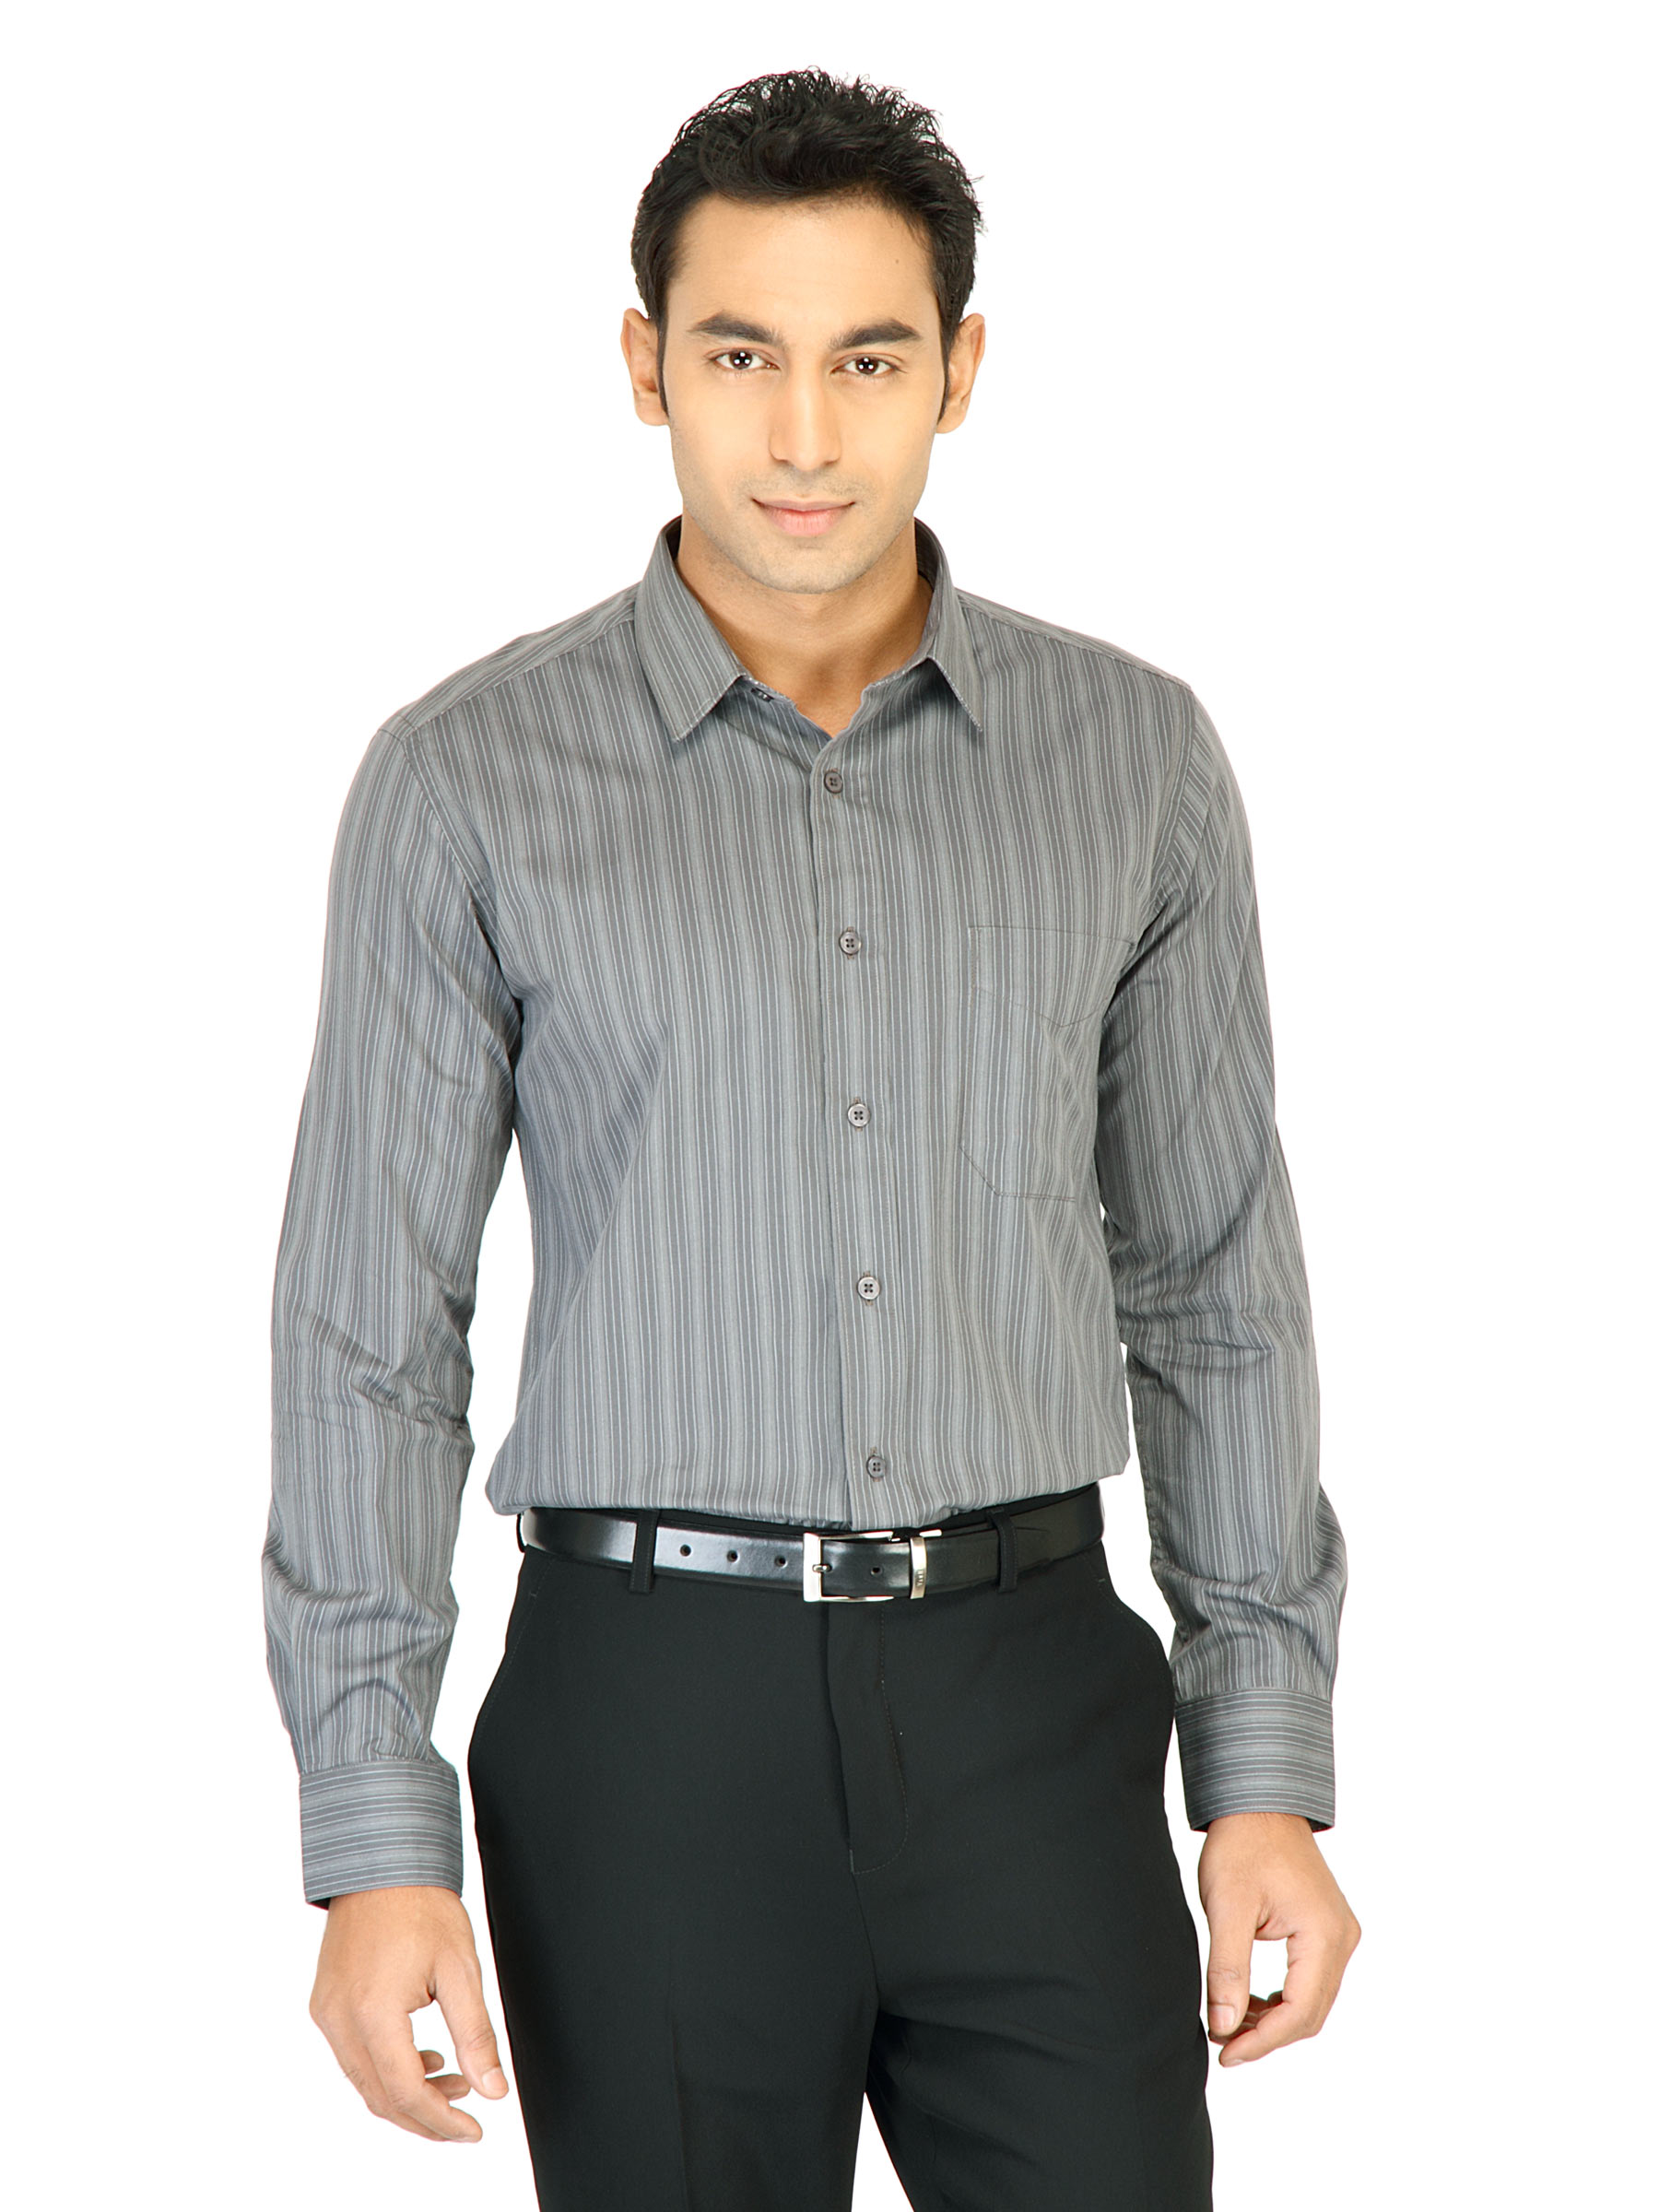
Black Coffee Men Striped Grey Slim Fit Shirt
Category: Apparel / Topwear / Shirts
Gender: Men
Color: Grey
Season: Fall 2011
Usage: Formal